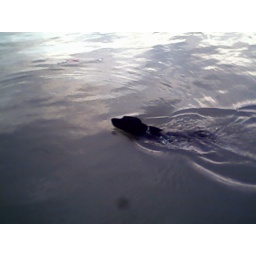
saw this dog swiming in the lake